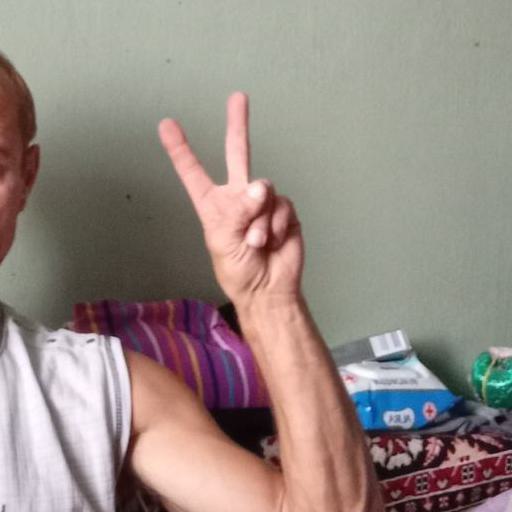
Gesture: peace